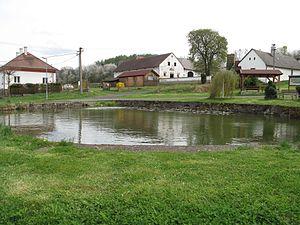
Javor est une commune du district de Klatovy, dans la région de Plzeň, en République tchèque. Sa population s'élevait à 71 habitants en 2017.